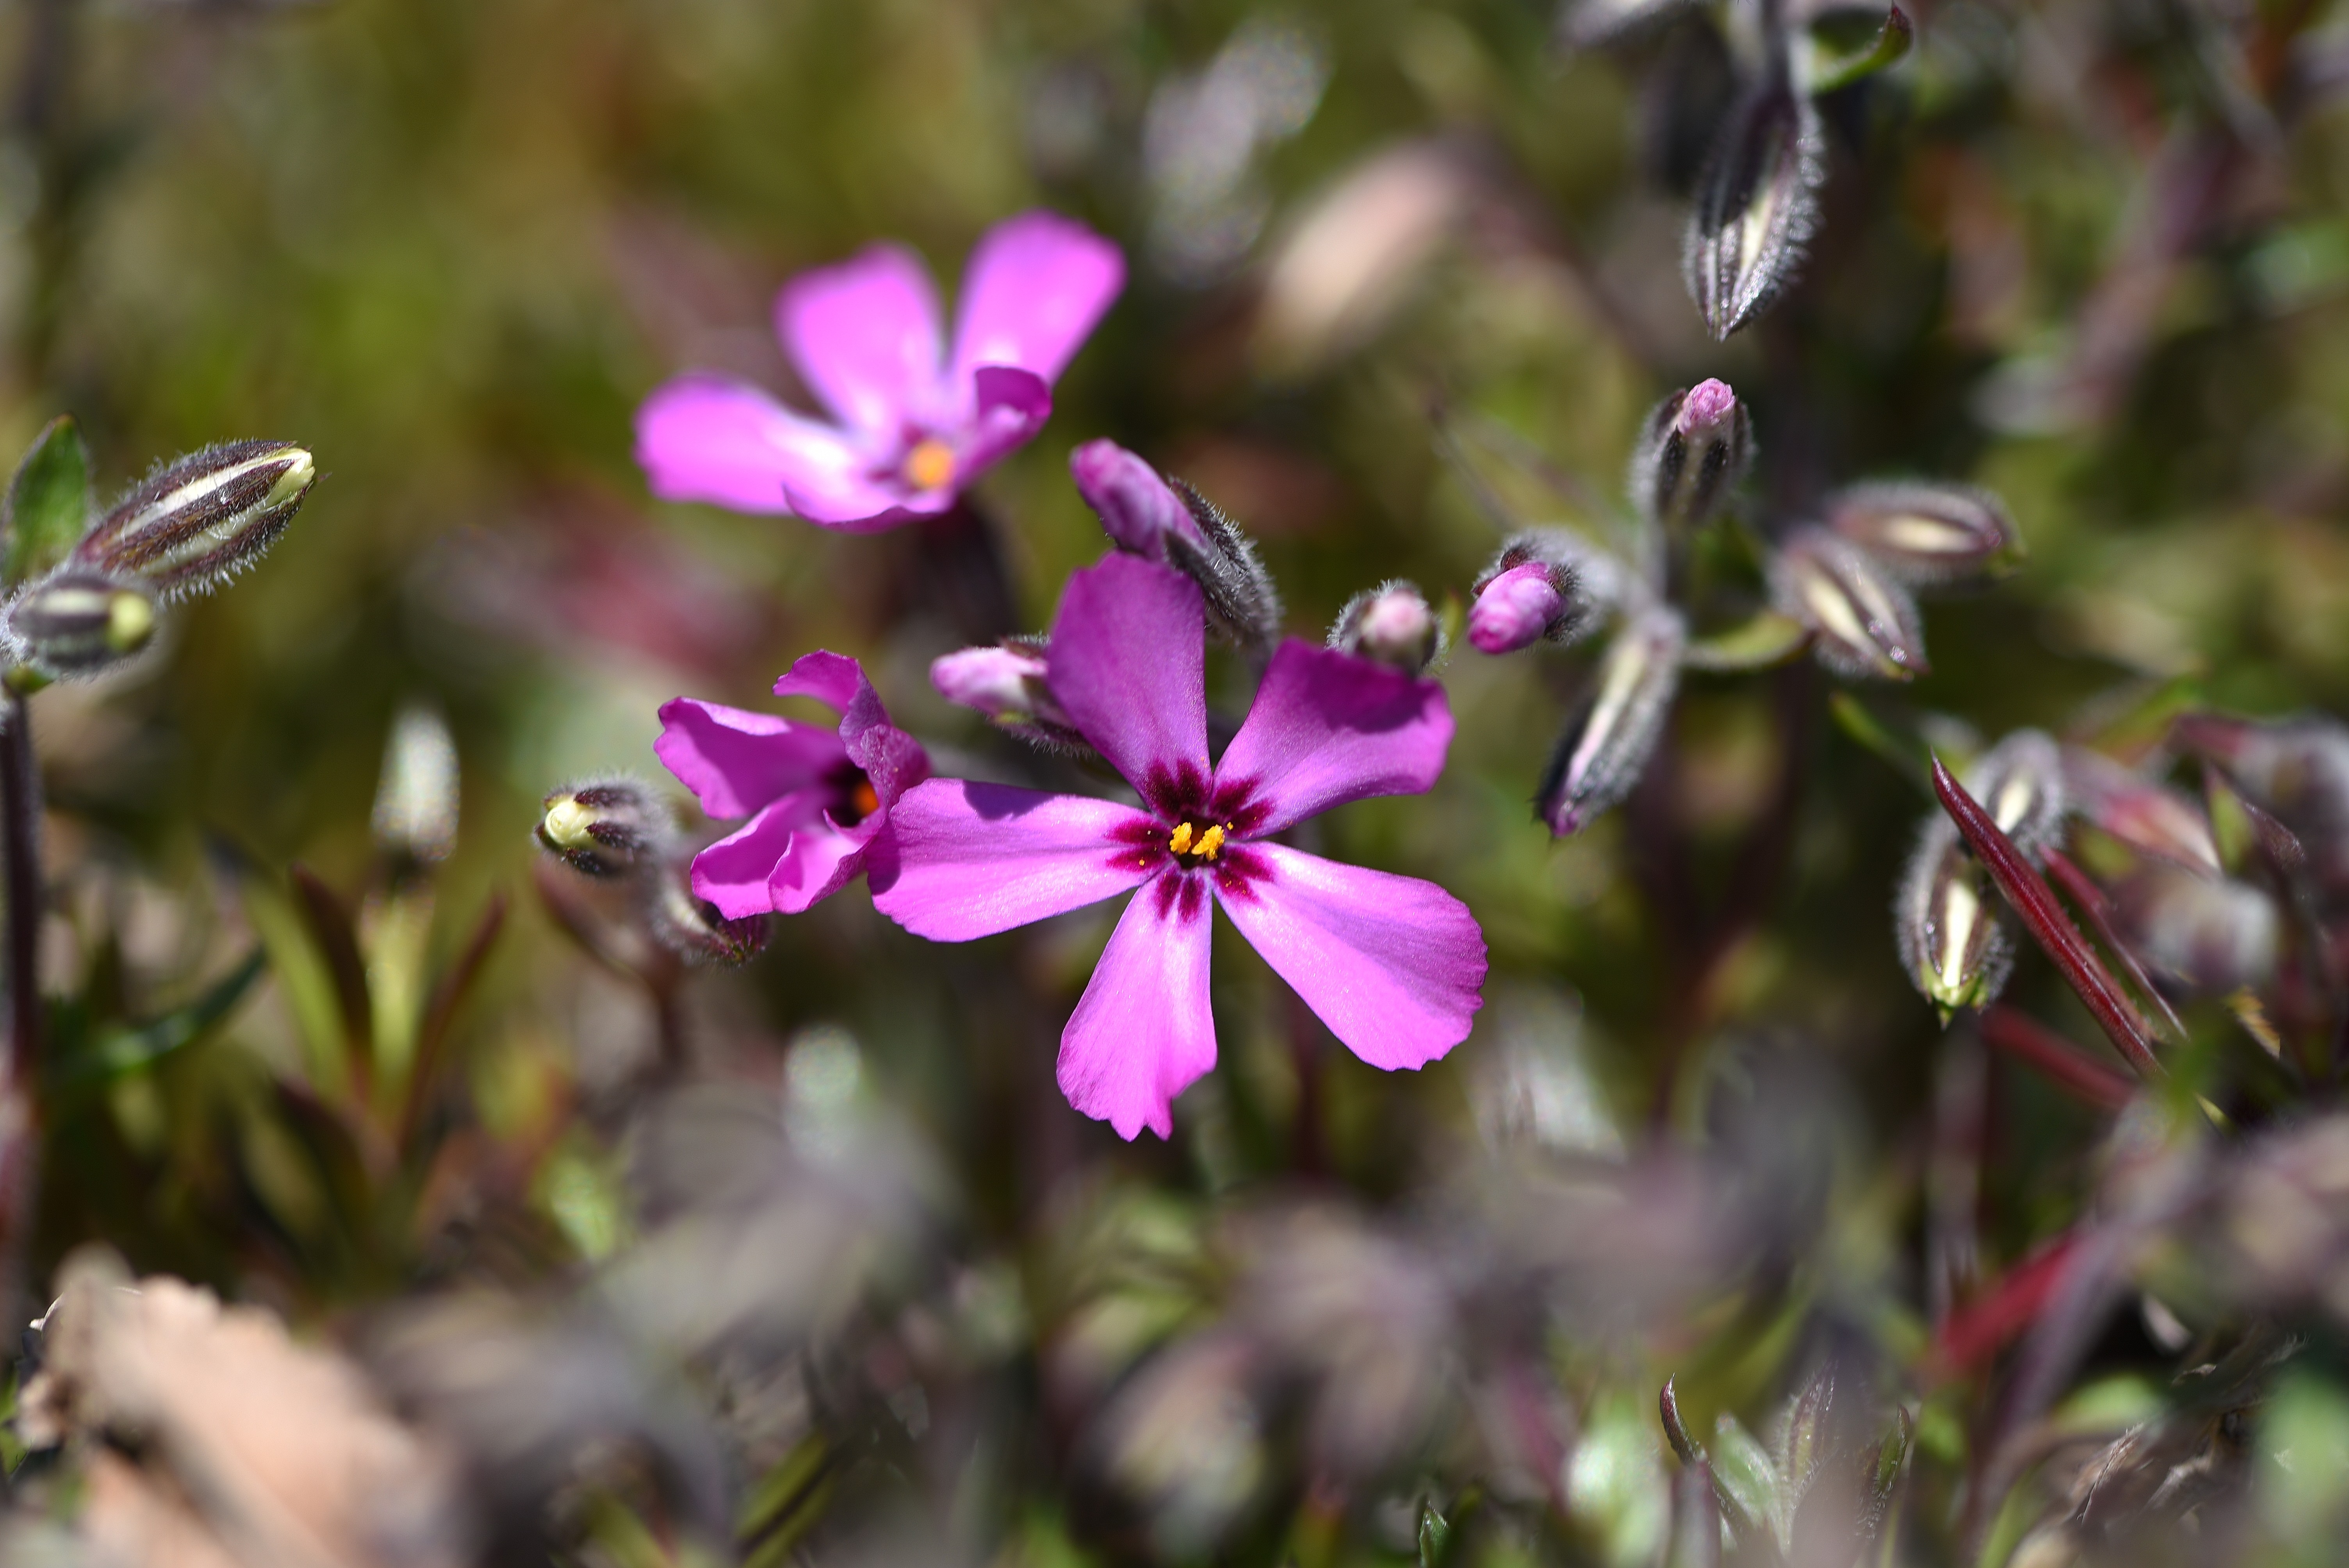
nature, blossom, plant, flower, petal, spring, botany, garden, pink, close, flora, wildflower, flowers, macro photography, flowering plant, campion, annual plant, land plant